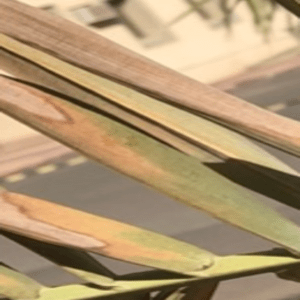
Label: Magnesium Deficiency